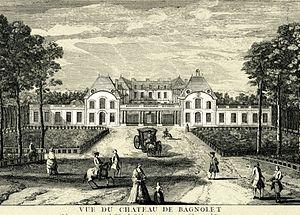
Château et avant-cour
Le château de Bagnolet, achevé en 1725 et détruit à la fin du XVIIIᵉ siècle, se situait sur le territoire des communes de Charonne et Bagnolet en région Île-de-France.
Bagnolet est une commune française, située dans le département de la Seine-Saint-Denis en région Île-de-France.